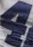
Number: 4